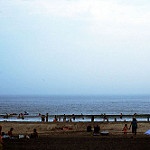
Label: sea